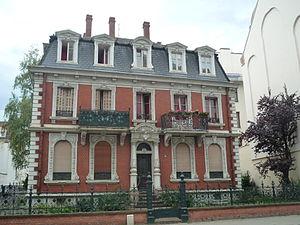
Maison Bowé, située au 50 route du Polygone à Strasbourg, construite en 1894 par l'architecte Philippe Bowé.
La maison Bowe est un monument historique situé à Strasbourg, dans le département français du Bas-Rhin.
Neudorf est un ancien faubourg de Strasbourg devenu quartier dense et central. À l’origine en dehors de la ville, le quartier est désormais intégré au cœur de l’agglomération. Principalement résidentiel, il est le quartier le plus peuplé de Strasbourg. Ses habitants sont appelés les Neudorfois et les Neudorfoises.
Ce tableau présente la liste de tous les monuments historiques de Strasbourg, classés ou inscrits.